Edward Augustus Holyoke

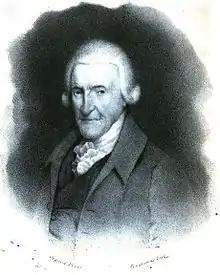

Edward Augustus Holyoke (1 August 1728 – 31 March 1829) was an American educator and physician.